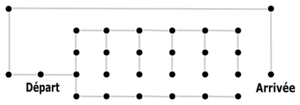
Légende
En informatique, plus précisément en intelligence artificielle, l'algorithme de recherche A* est un algorithme de recherche de chemin dans un graphe entre un nœud initial et un nœud final tous deux donnés. En raison de sa simplicité il est souvent présenté comme exemple typique d'algorithme de planification, domaine de l'intelligence artificielle. L'algorithme A* a été créé pour que la première solution trouvée soit l'une des meilleures, c'est pourquoi il est célèbre dans des applications comme les jeux vidéo privilégiant la vitesse de calcul sur l'exactitude des résultats. Cet algorithme a été proposé pour la première fois par Peter E. Hart, Nils John Nilsson et Bertram Raphael en 1968. Il s'agit d'une extension de l'algorithme de Dijkstra de 1959.